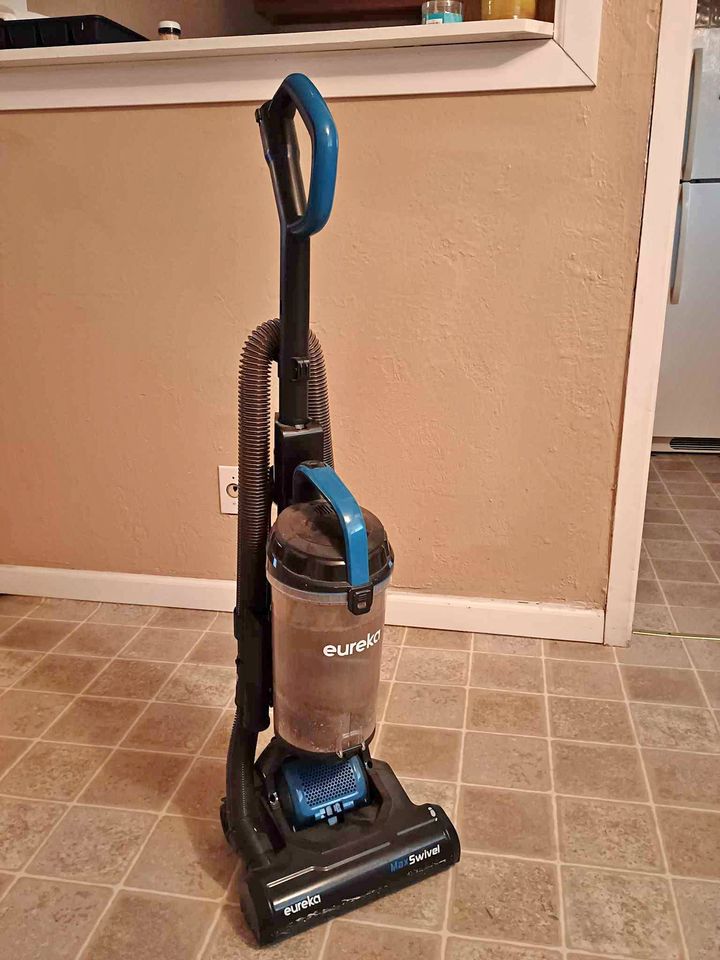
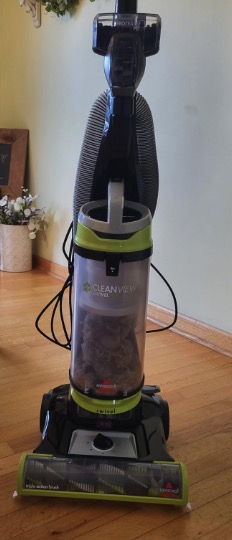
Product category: items_vacuum
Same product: no